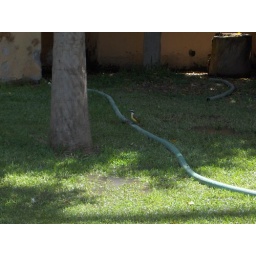
yellow bird in park agua azul